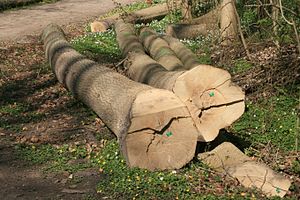
Forstvæsen / Skovdyrkning / Hugst
Egetømmer med en alder på mere end 150 år i længder på ca. 8 m
150 år gamle egetræer fældet som tømmer i Hørret Skov syd for Århus. Stokkene er ca. 8 m lange.